Violette (film)

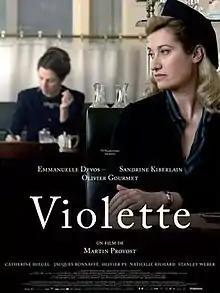
Film poster

Violette is a 2013 French-Belgian biographical drama film written and directed by Martin Provost, about the French novelist Violette Leduc. It was screened in the Special Presentation section at the 2013 Toronto International Film Festival.